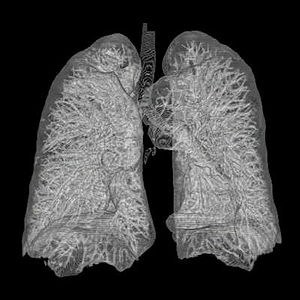
Lunge
CT scanning af lungerne hos et menneske.
Lunger er de organer, hvor vejrtrækningen foregår, det vil sige udvekslingen af oxygen fra luften og kuldioxid fra blodet.